Fatih Karagümrük S.K. (women's football)

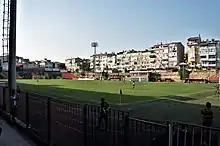
Vefa Stadium

Fatih Karagümrük women's team play their home matches at Vefa Stadium, which is situated in the Karagümrük neighborhood and also called Karagümrük Stadium. It is owned by the Ministry of Youth and Sports and operated by Fatih Karagümrük S.K.